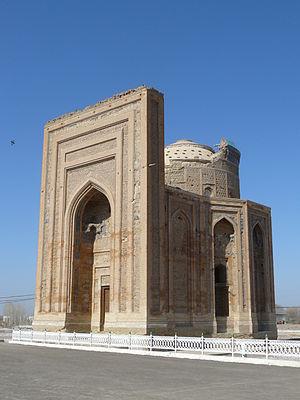
La culture du Turkménistan, pays de l'Asie centrale, désigne d'abord les pratiques culturelles observables de ses habitants.